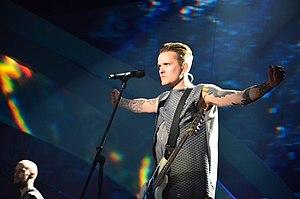
Time est la chanson d'O.Torvald qui représentera l'Ukraine au Concours Eurovision de la chanson 2017 à Kiev, en Ukraine.
O.Torvald est un groupe ukrainien qui représentera l'Ukraine au Concours Eurovision de la chanson 2017 à Kiev, en Ukraine.
L'Ukraine participe au Concours Eurovision de la chanson, depuis sa quarante-huitième édition, en 2003, et l'a remporté à deux reprises, en 2004 et en 2016.